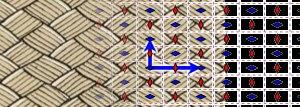
Un groupe de papier peint est un groupe mathématique constitué par l'ensemble des symétries d'un motif bidimensionnel périodique. De tels motifs, engendrés par la répétition à l'infini d'une forme dans deux directions du plan, sont souvent utilisés en architecture et dans les arts décoratifs. Il existe 17 types de groupes de papier peint, qui permettent une classification mathématique de tous les motifs bidimensionnels périodiques.